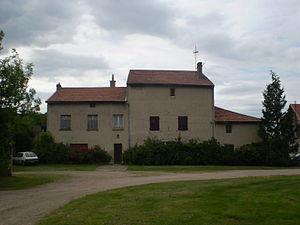
Façade d'une autre partie du château de Jeandelaincourt
Les Châteaux ou Maisons Fortes de Jeandelaincourt sont des édifices français situés en région Lorraine dans le département de Meurthe-et-Moselle, à 32 km au Nord-est de Nancy.
Jeandelaincourt est une commune française située dans le département de Meurthe-et-Moselle en région Grand Est.